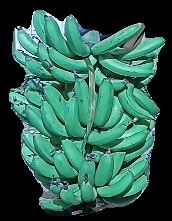
Variety: pachbale
Grade: grade3